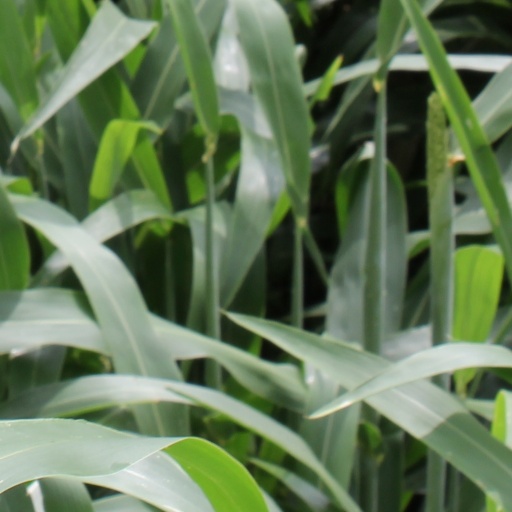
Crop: sorghum